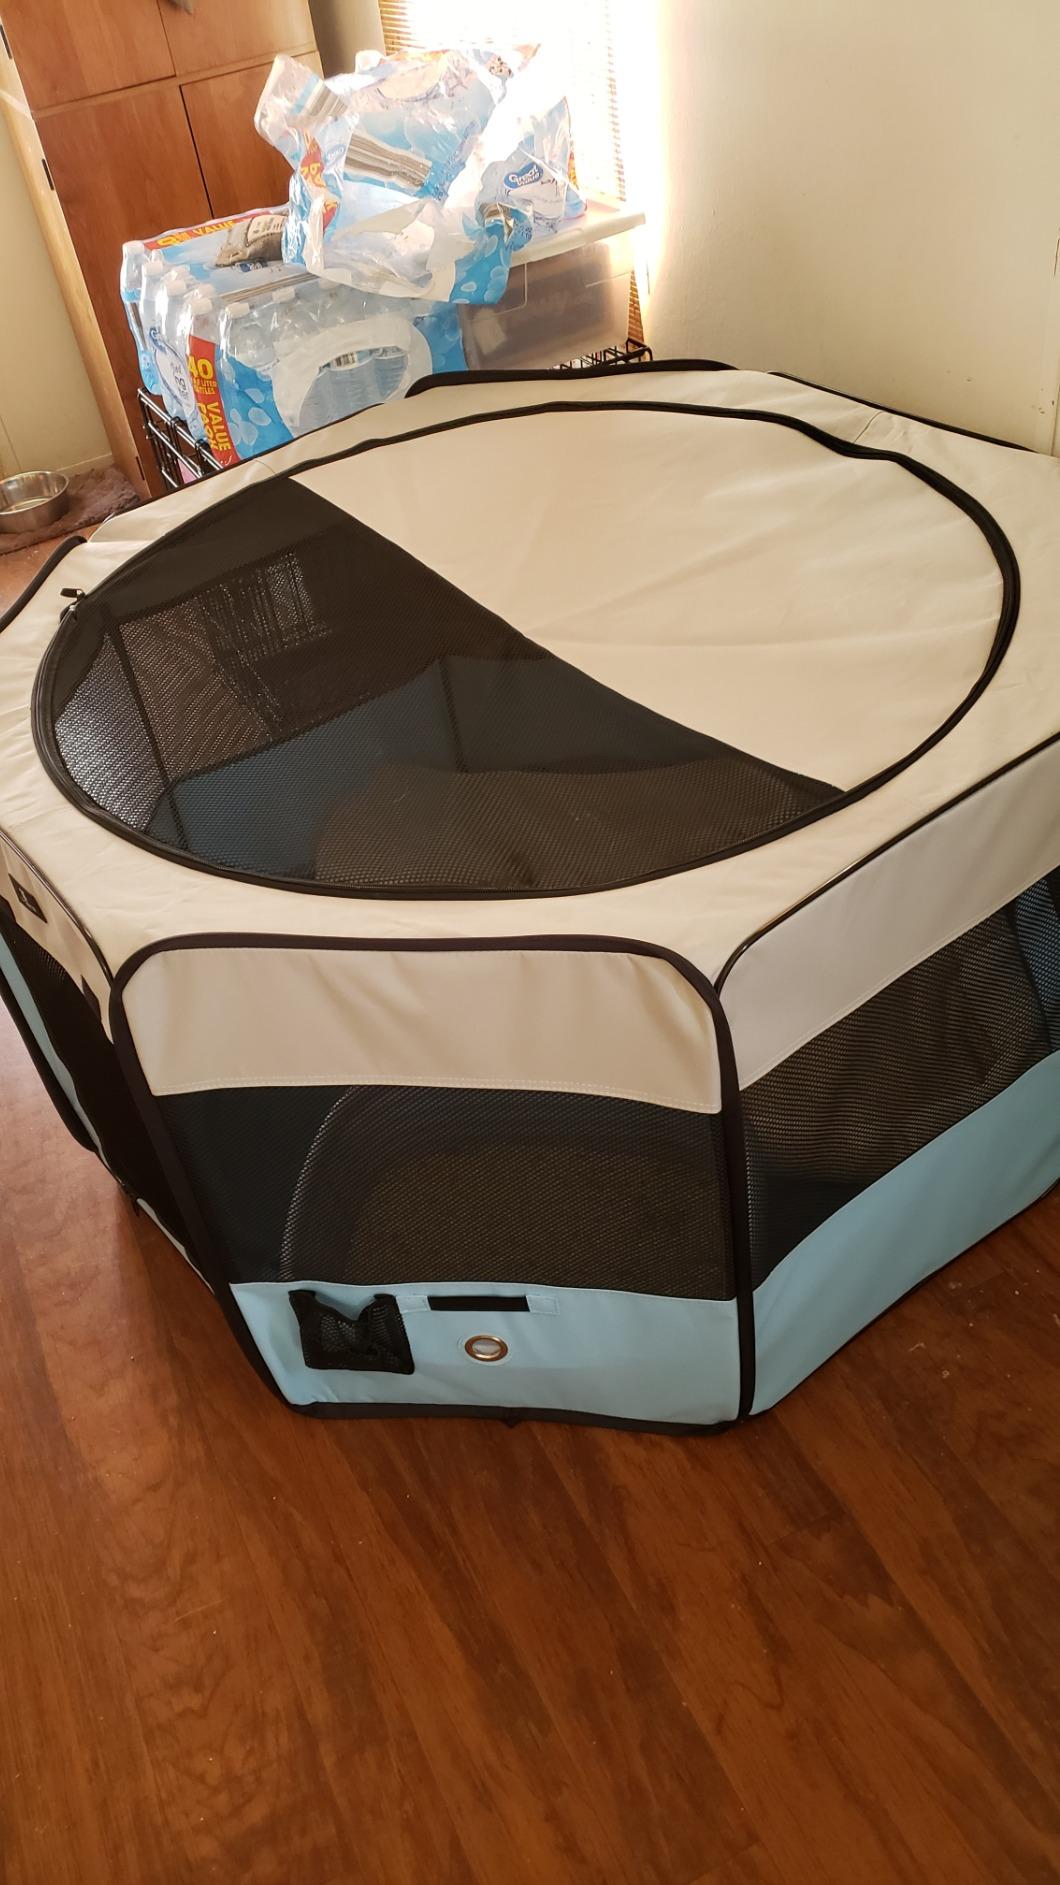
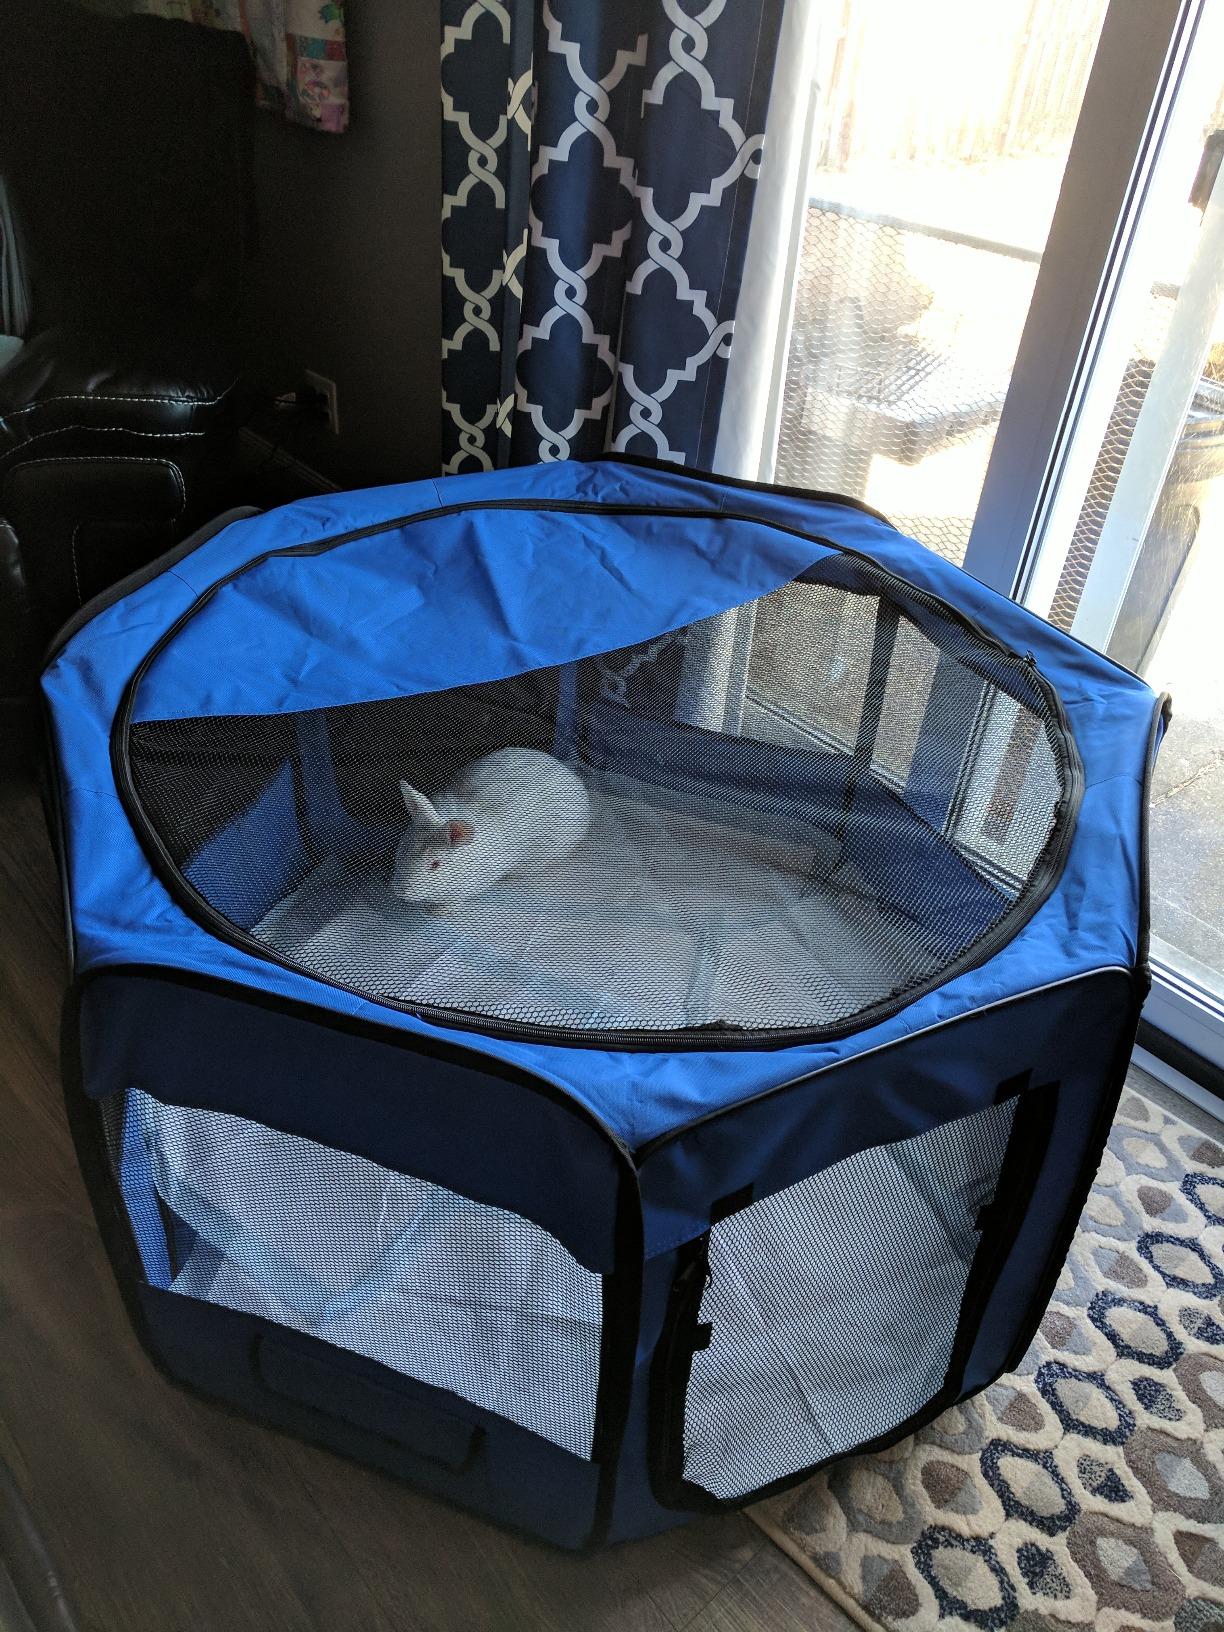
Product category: items_kennel
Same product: no